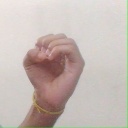
अक्षर: ऊ